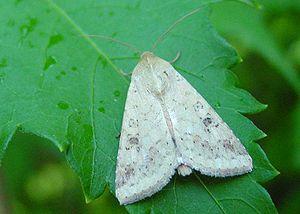
Le genre Helicoverpa regroupe des lépidoptères nocturnes de la famille des Noctuidae.
La Noctuelle de la tomate ou l'Armigère, Helicoverpa armigera, est un papillon remarquablement ubiquiste, dont les larves peuvent consommer dans ses régions d'origine une large gamme de plantes herbacées, dont des plantes cultivées. Il s'adapte également aux régions chaudes de l'hémisphère sud